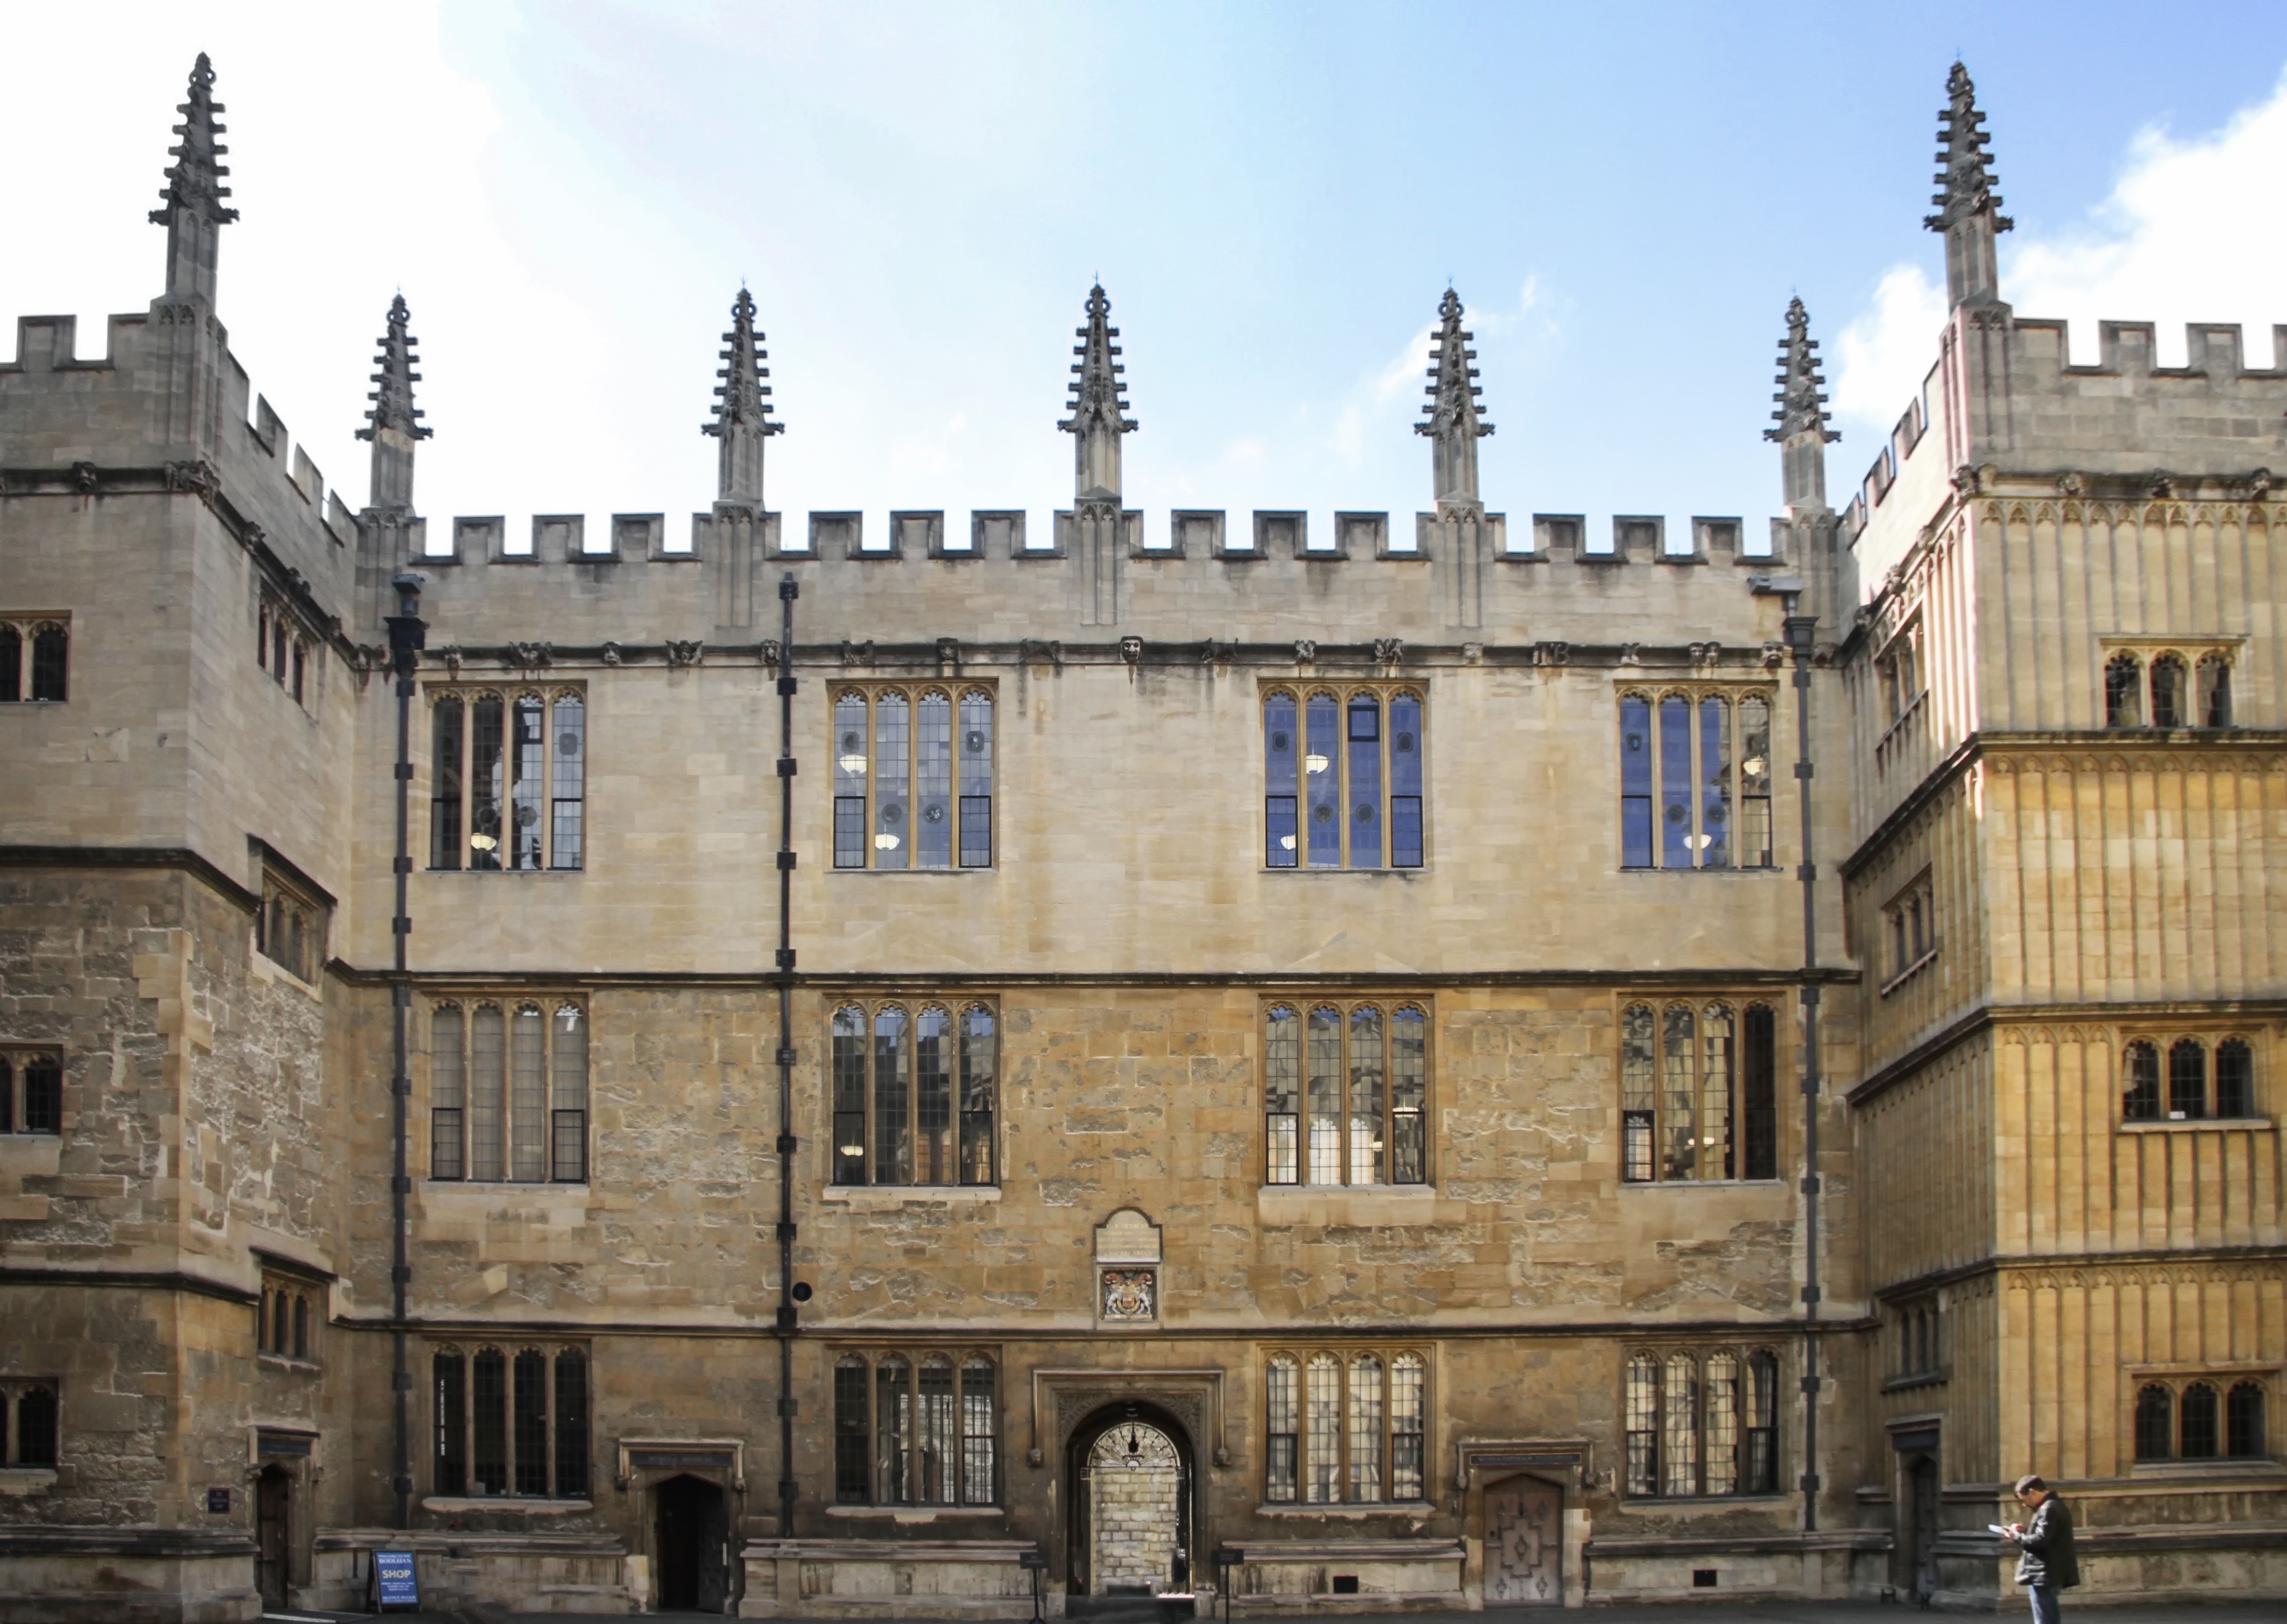
architecture, town, building, chateau, palace, plaza, landmark, facade, england, university, estate, oxford, stately home, classical architecture, bodleian library, duty copy library, historic site